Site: saxony
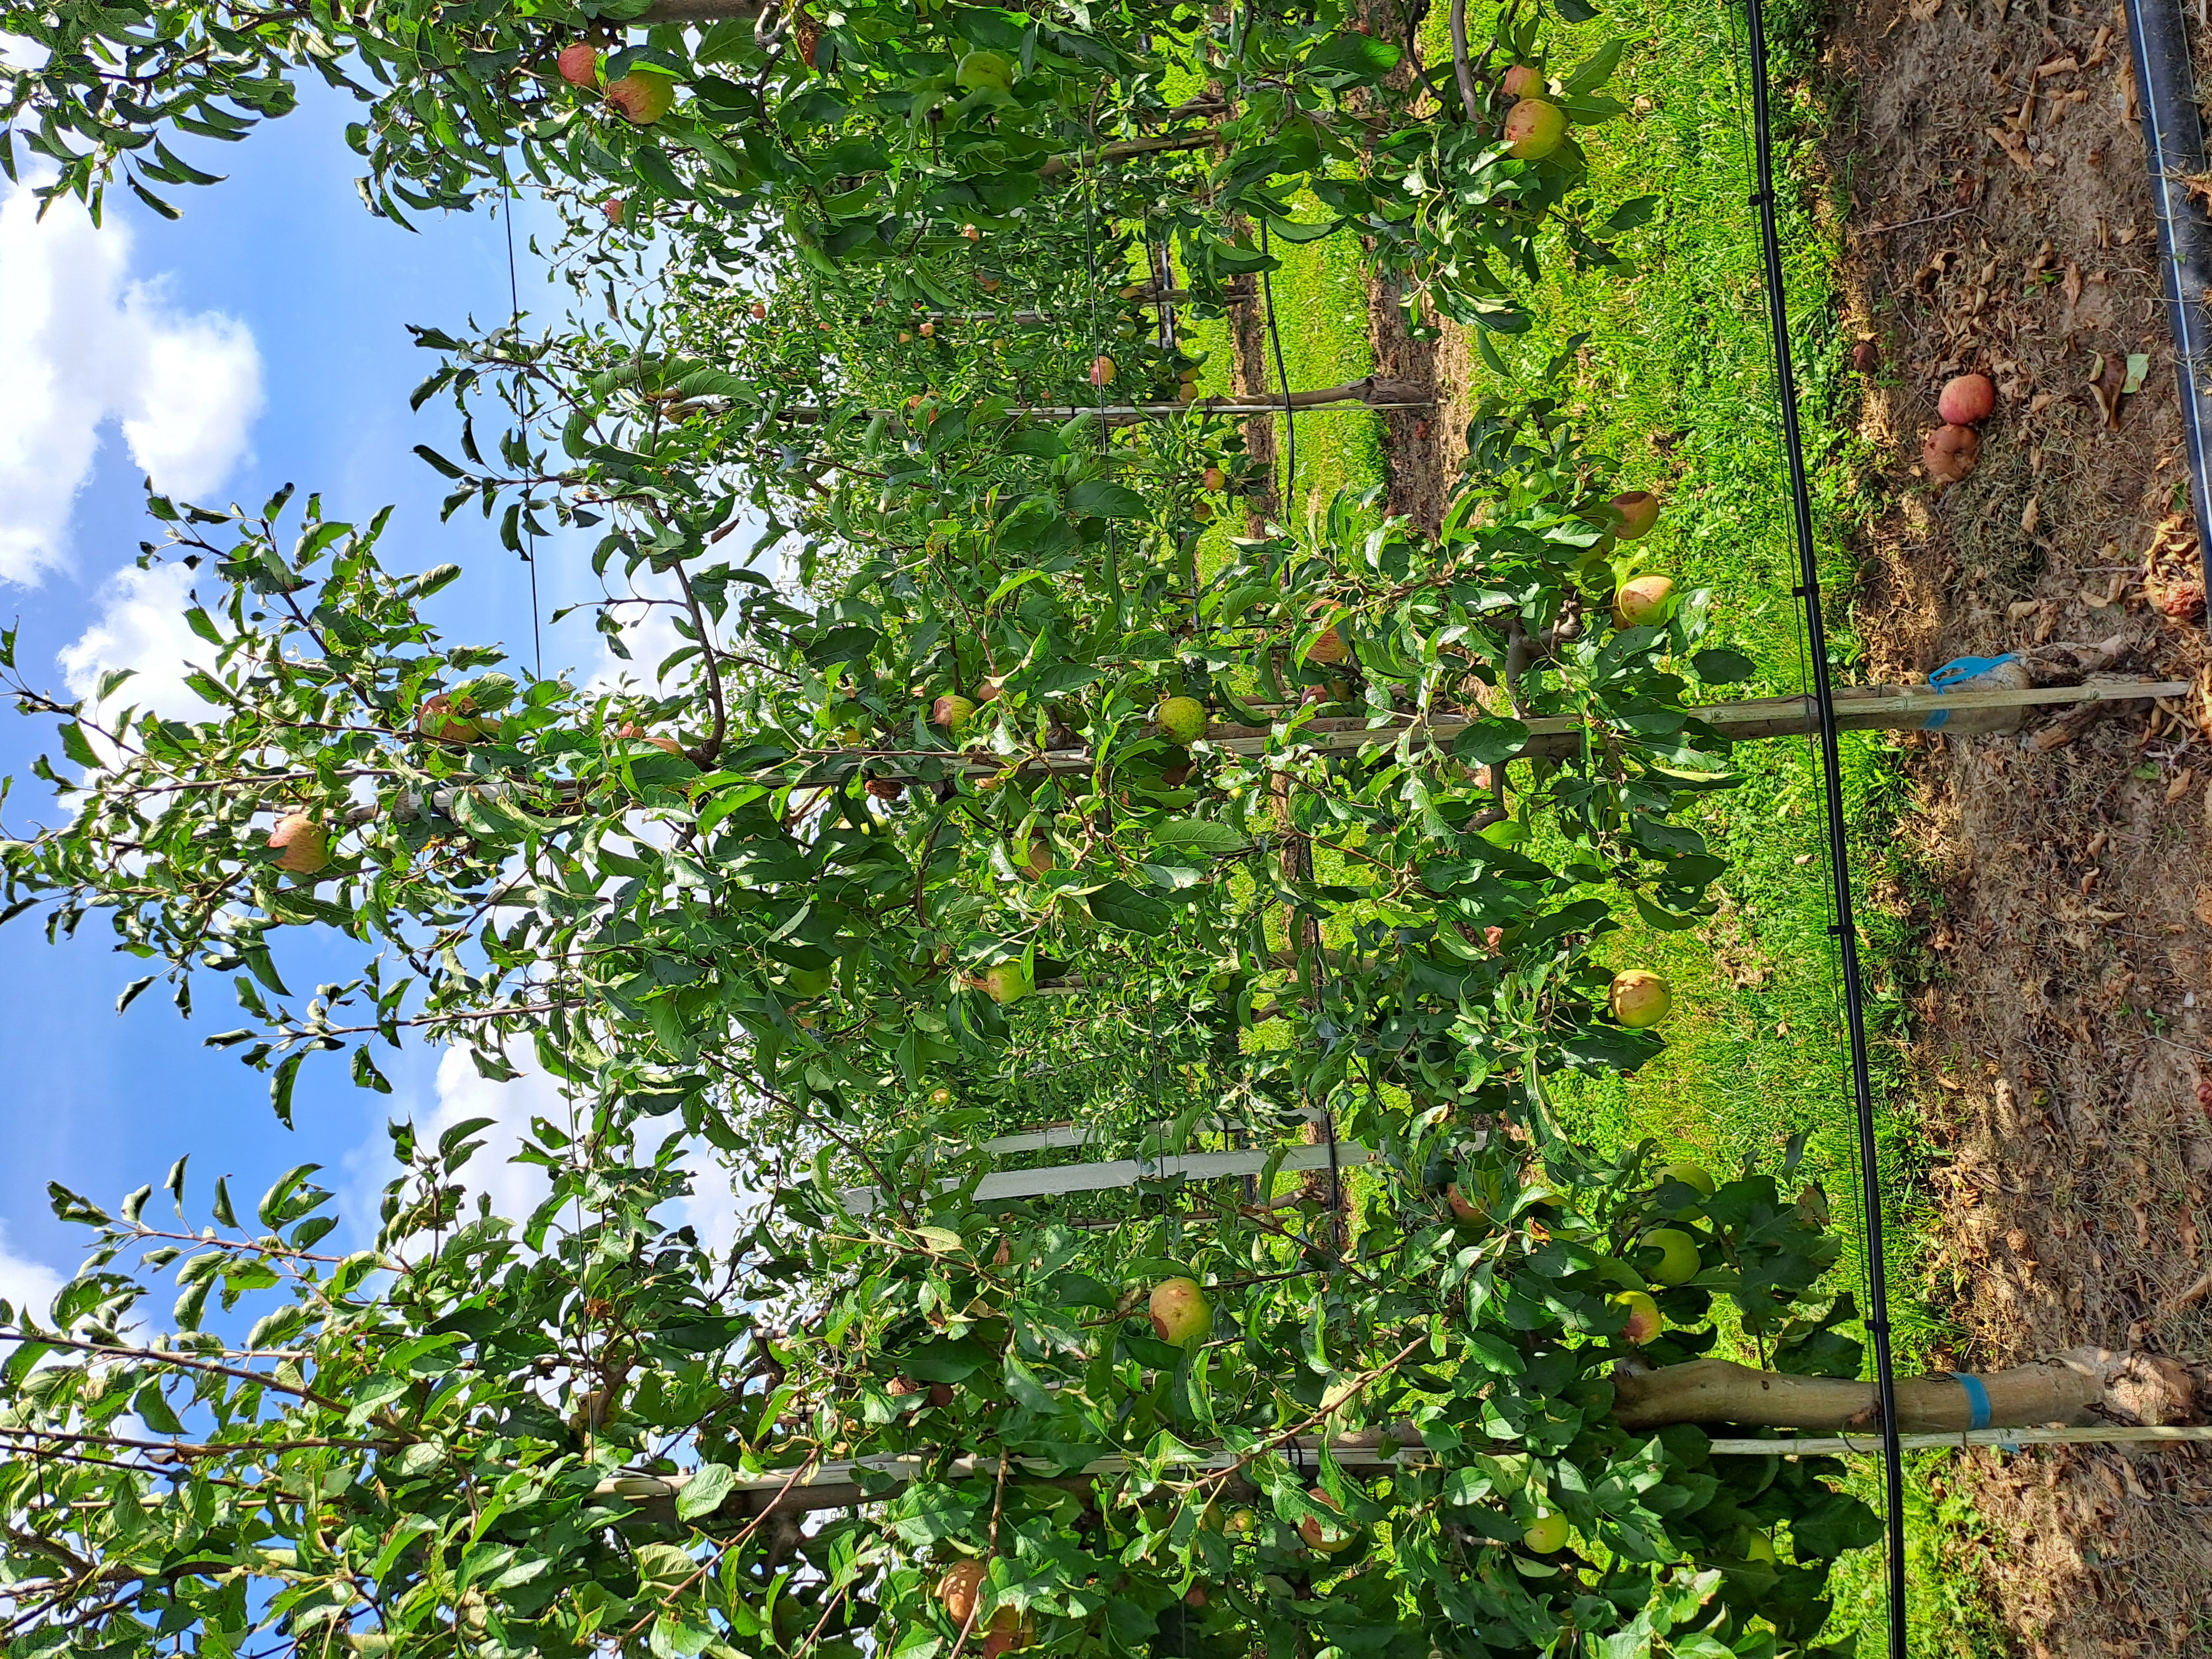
Growth stage (BBCH 85): Maturity of fruit and seed